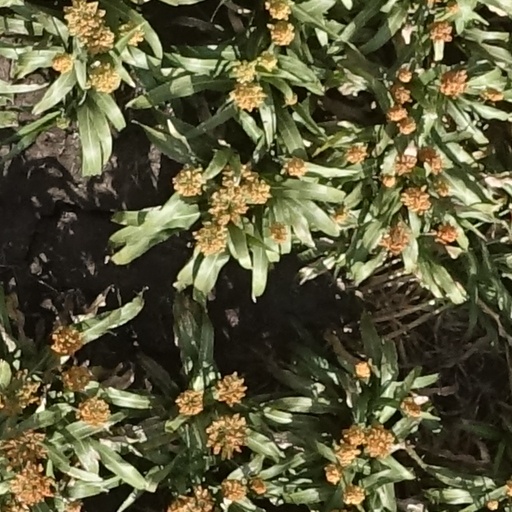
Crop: sorghum